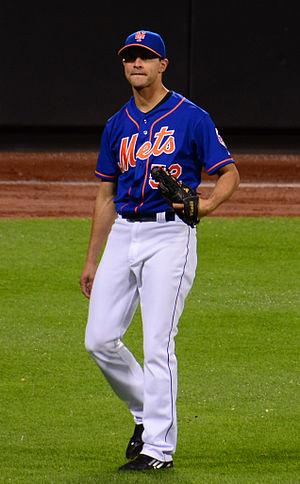
Carlos Ephriam Torres est un lanceur de relève droitier des Brewers de Milwaukee de la Ligue majeure de baseball.